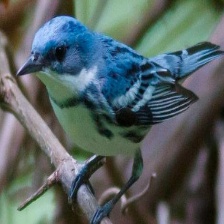
Species: CERULEAN WARBLER
Scientific name: SETOPHAGA CERULEA